Karim Mojtahedi

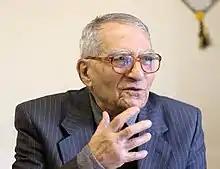
Mojtahedi in 2018

Karim Mojtahedi (1 September 1930 – 15 January 2024) was an Iranian philosophy professor at Tehran University. He published over 20 books on philosophy. He was awarded UNESCO's Avicenna Prize for Ethics in Science at the 4th International Farabi Festival and received a plaque of honor from Iran's Cultural Luminaries Association. Born on 1 September 1930, Mojtahedi died on 15 January 2024, at the age of 93.